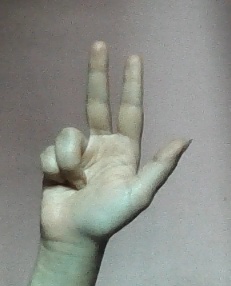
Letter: al